Veraestau

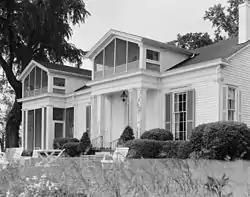
Veraestau, HABS photo, 1983

Veraestau is a historic home located in Center Township, Dearborn County, Indiana. It was built in 1838, and is a two-story, Greek Revival style brick and frame dwelling. It incorporates an earlier brick extension to the original 1810 log cabin that burned in 1838. A two-story addition was built in 1913, and a three-room brick addition to it in 1937. Also on the property are the contributing stable and carriage house (1937), Indian mound, family cemetery, and the remains of a kiln. The original house was built by Jesse Lynch Holman (1784-1842). Veraestau was also the birthplace of his son Congressman William S. Holman (1822-1897) and home of his son-in-law Allen Hamilton (1798–1864), who built the 1838 house.